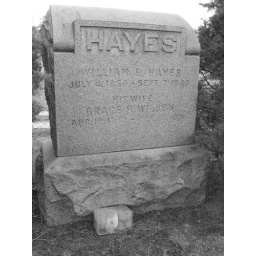
Notice the teddy bear in the box at the bottom of the picture.